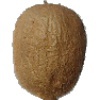
Label: Kiwi 1